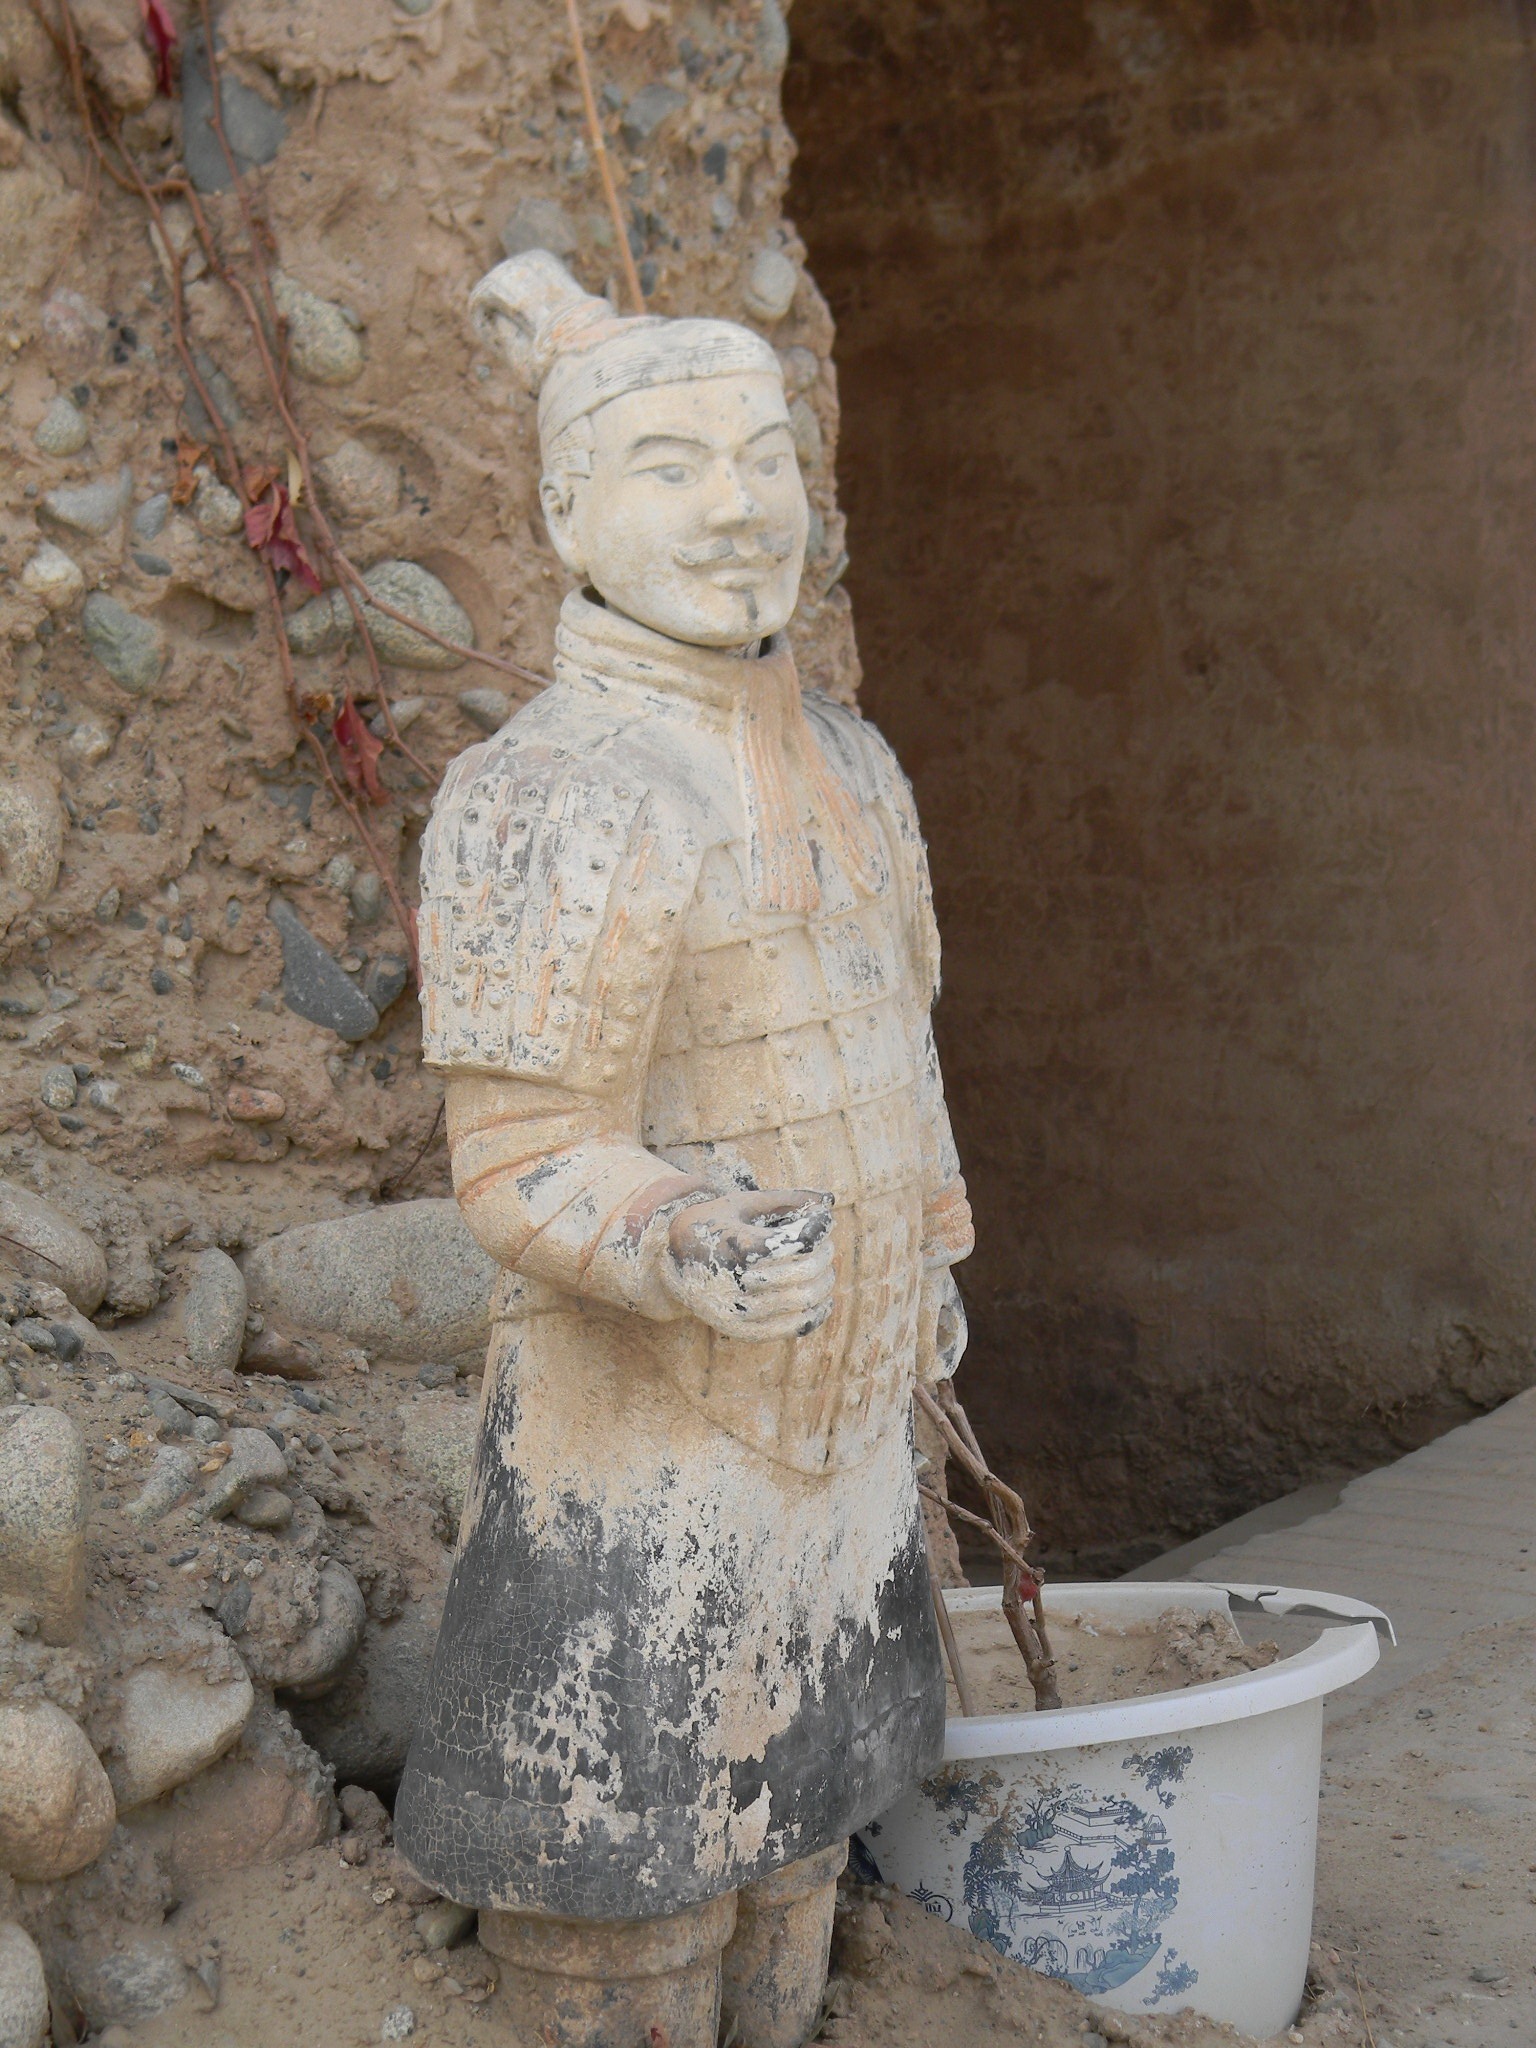
rock, desert, monument, statue, tourism, terracotta, sculpture, art, temple, carving, china, dunhuang, stone carving, ancient history